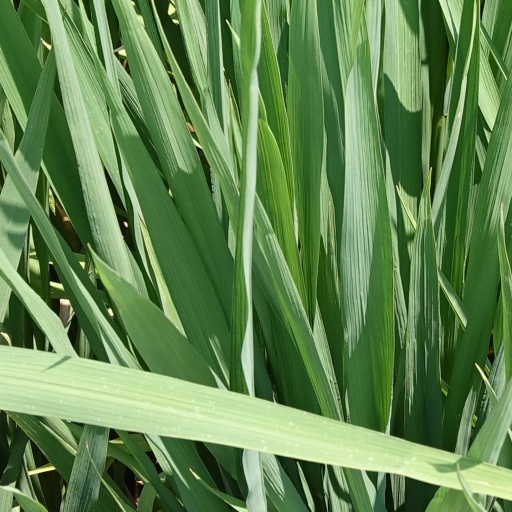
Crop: rice